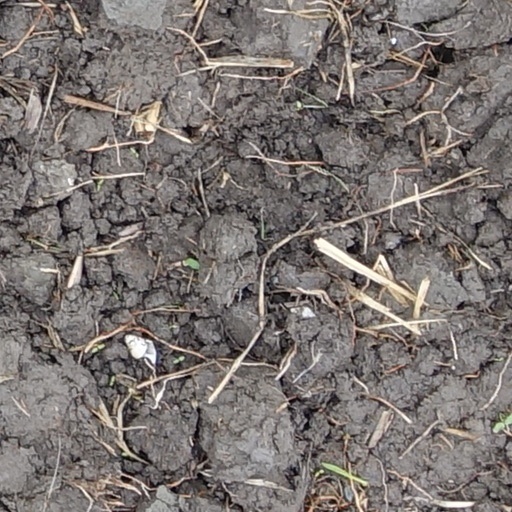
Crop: wheat